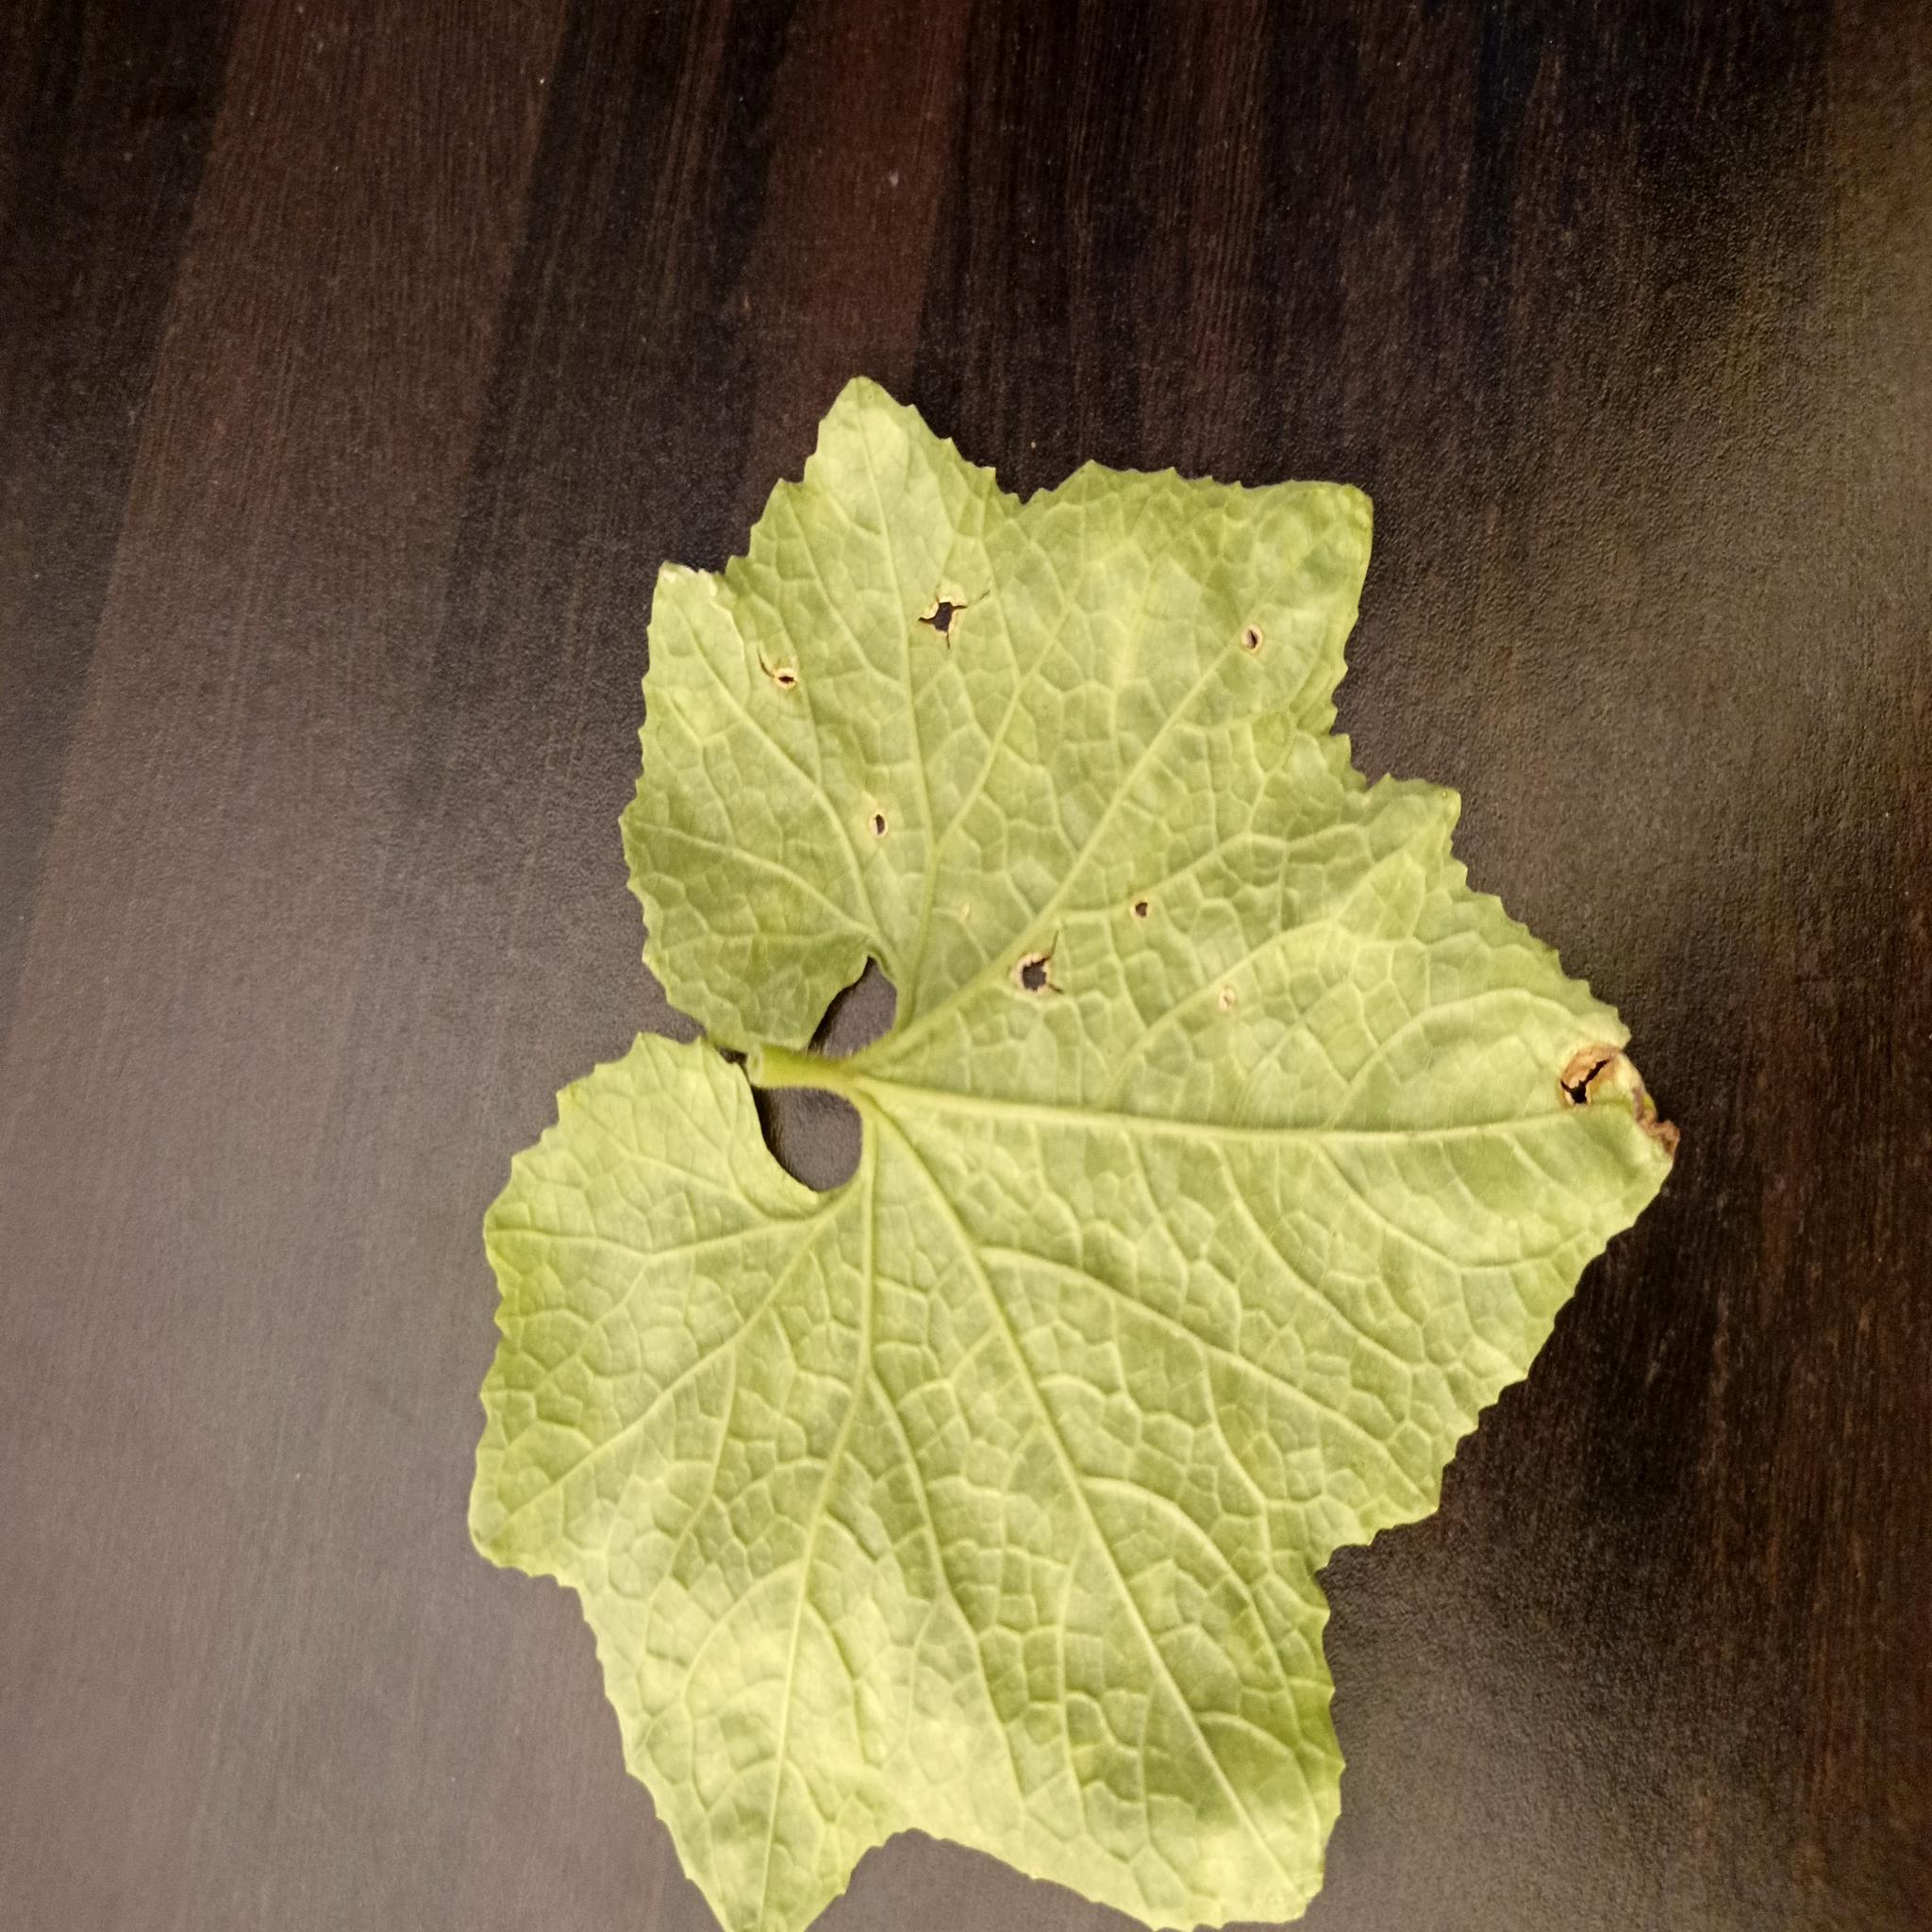
Label: Downy mildew